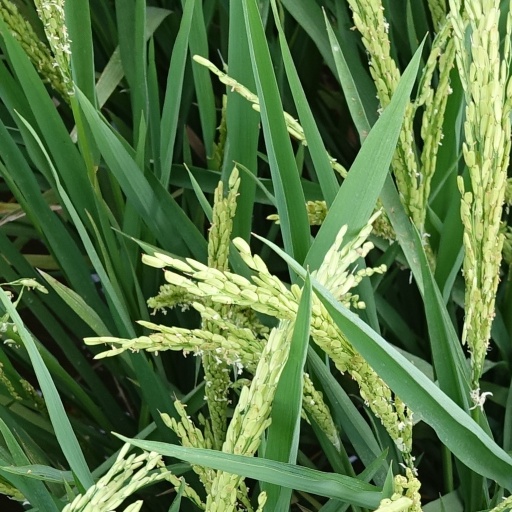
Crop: rice